Darron Gibson

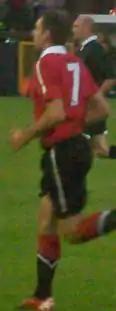
Gibson playing for Manchester United Reserves in 2010

Gibson was born in Derry, Northern Ireland. A former pupil of St Columb's College, he played junior football in the Derry and District League, and then with Institute before joining Manchester United in 2004. He made his senior debut for United on 26 October 2005 in a League Cup match against Barnet, coming on as a substitute for Lee Martin. During the 2005–06 season he played regularly for Manchester United Reserves, helping them win a treble. He made 19 appearances, scoring twice. In May 2006, he won the prestigious Jimmy Murphy Award as United's youth player of the year and then played regularly for the United senior team during their pre-season summer matches, together with Dong Fangzhuo, Jonny Evans, Fraizer Campbell and Danny Simpson.